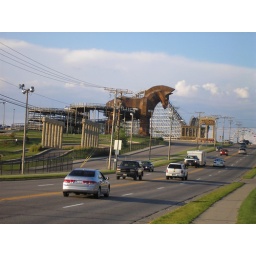
The Dells. Hours of riding in corn fields and suddenly ...giant Trojan horse with go-carts running through it!